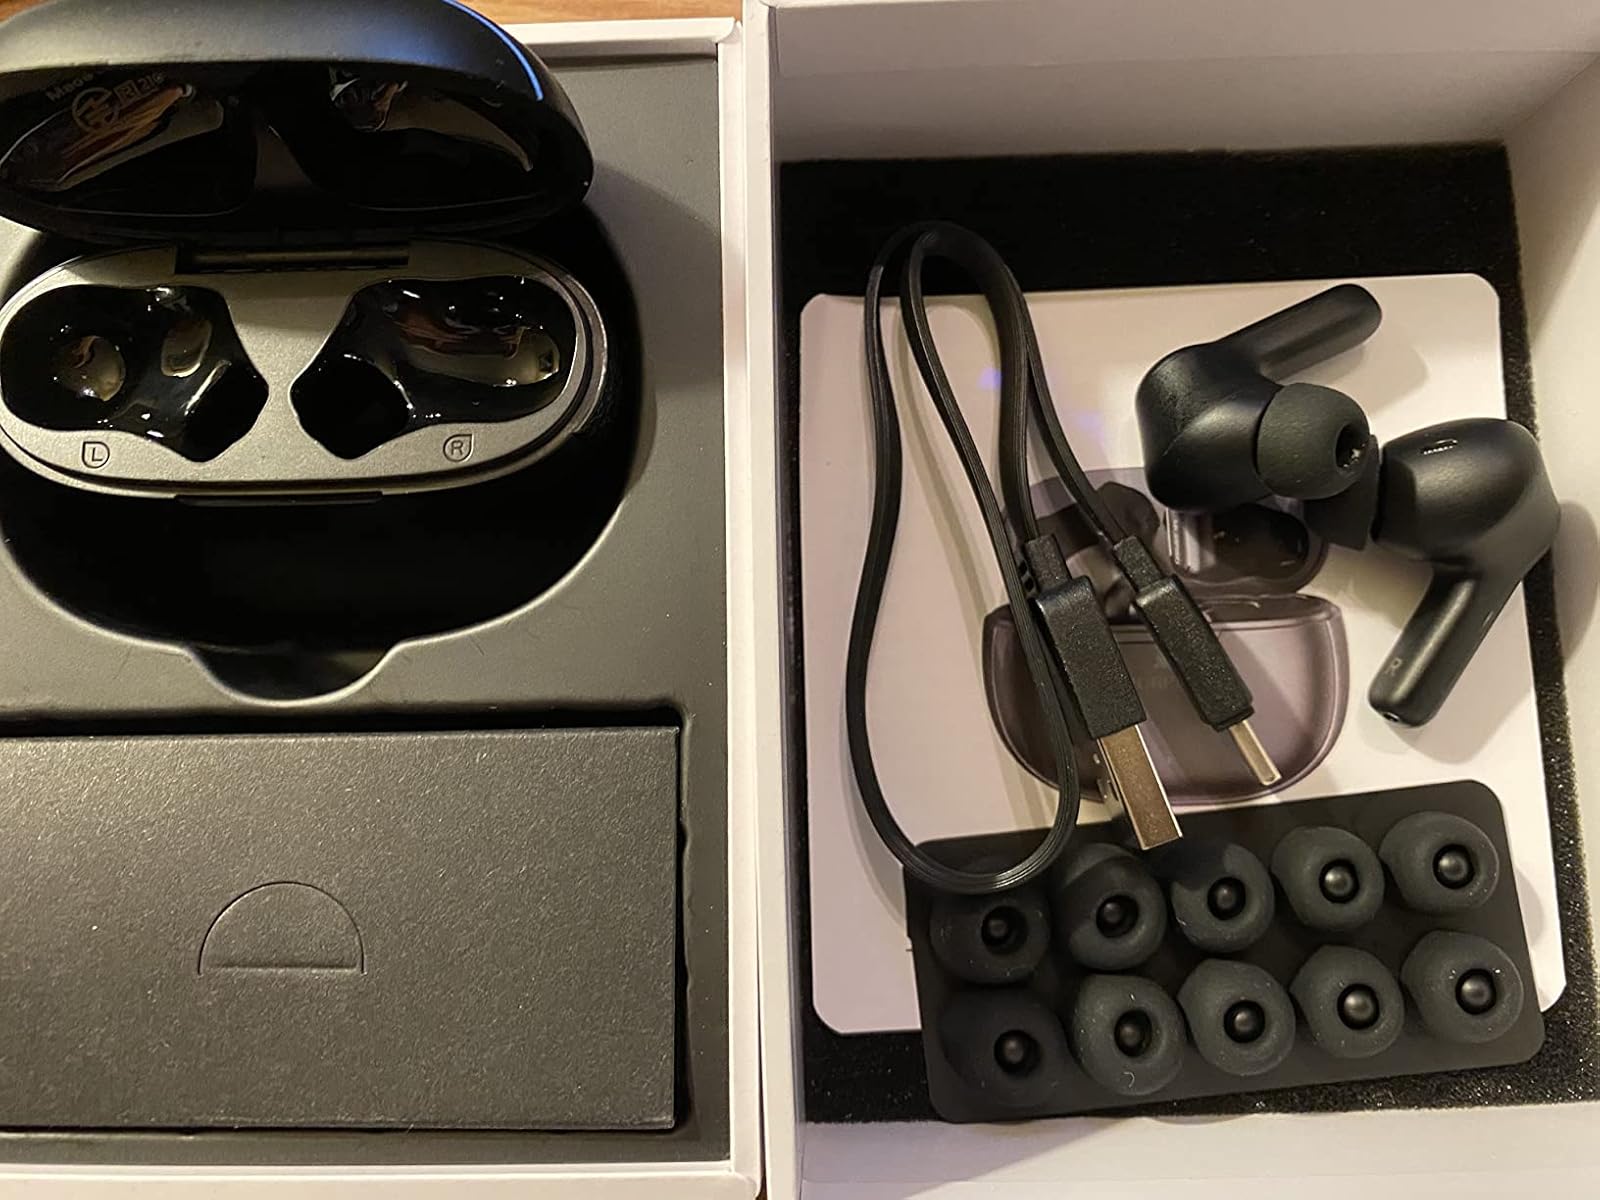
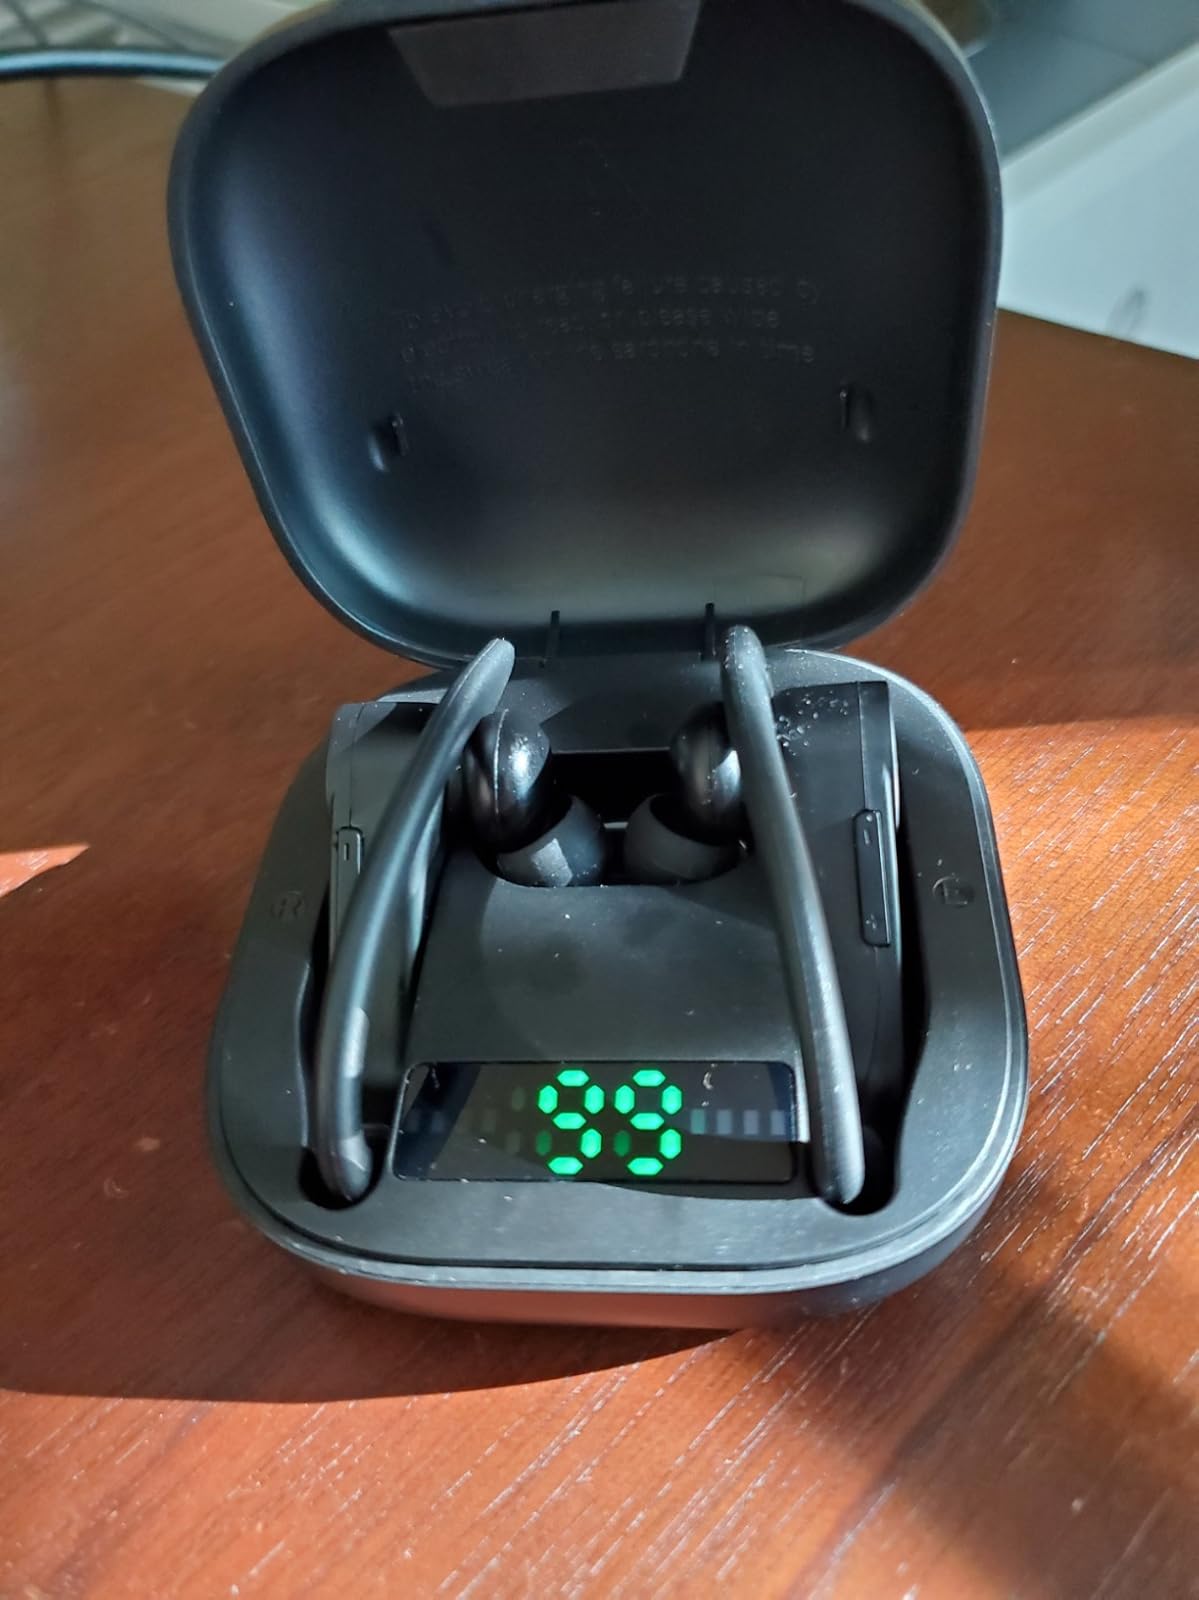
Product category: earbuds
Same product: no